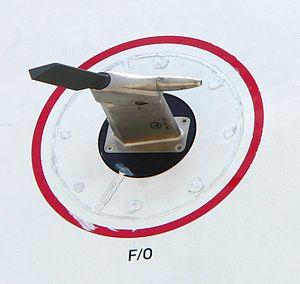
Tube Pitot combiné à une sonde d'incidence sur Airbus A380 (côté copilote)
Un tube de Pitot est l'un des éléments d'un système de mesure de vitesse des fluides. Il doit son nom au physicien français Henri Pitot qui propose en 1732 un dispositif de mesure des eaux courantes et de la vitesse des bateaux.